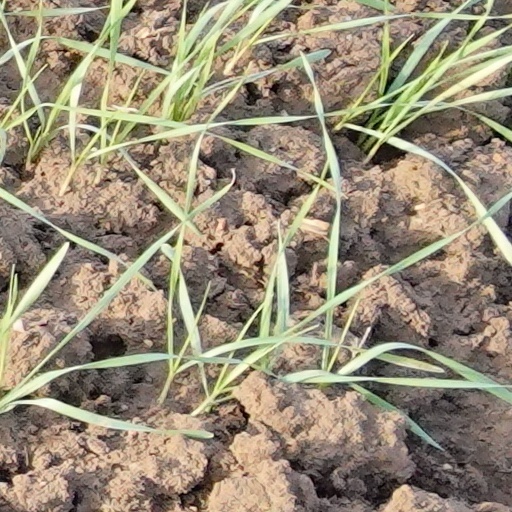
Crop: wheat